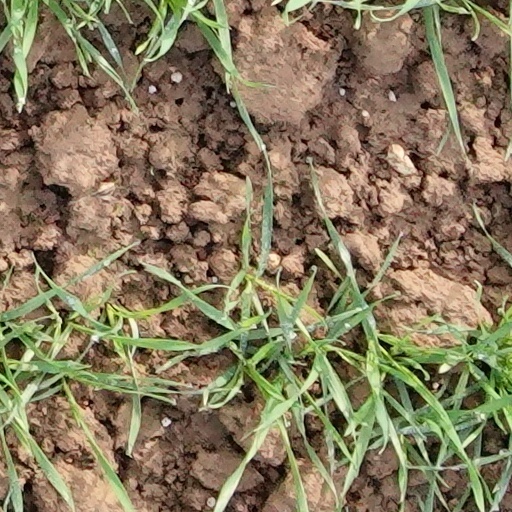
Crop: wheat